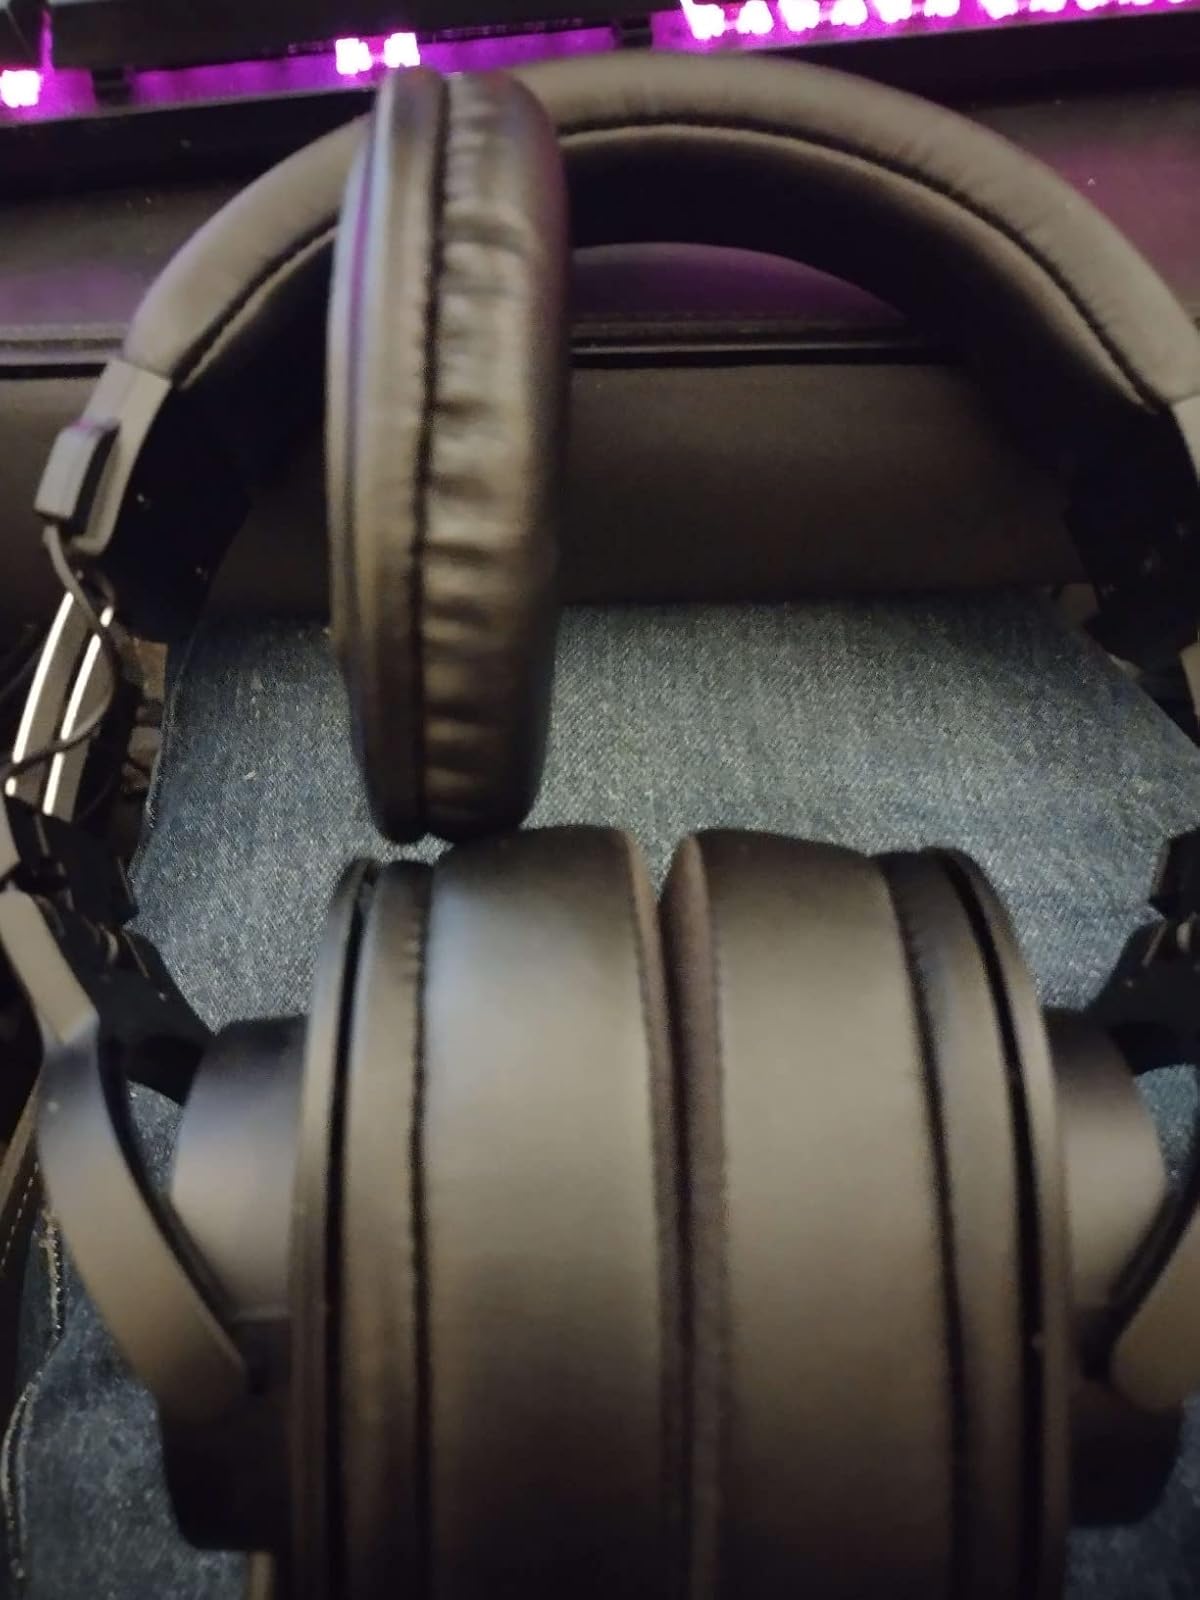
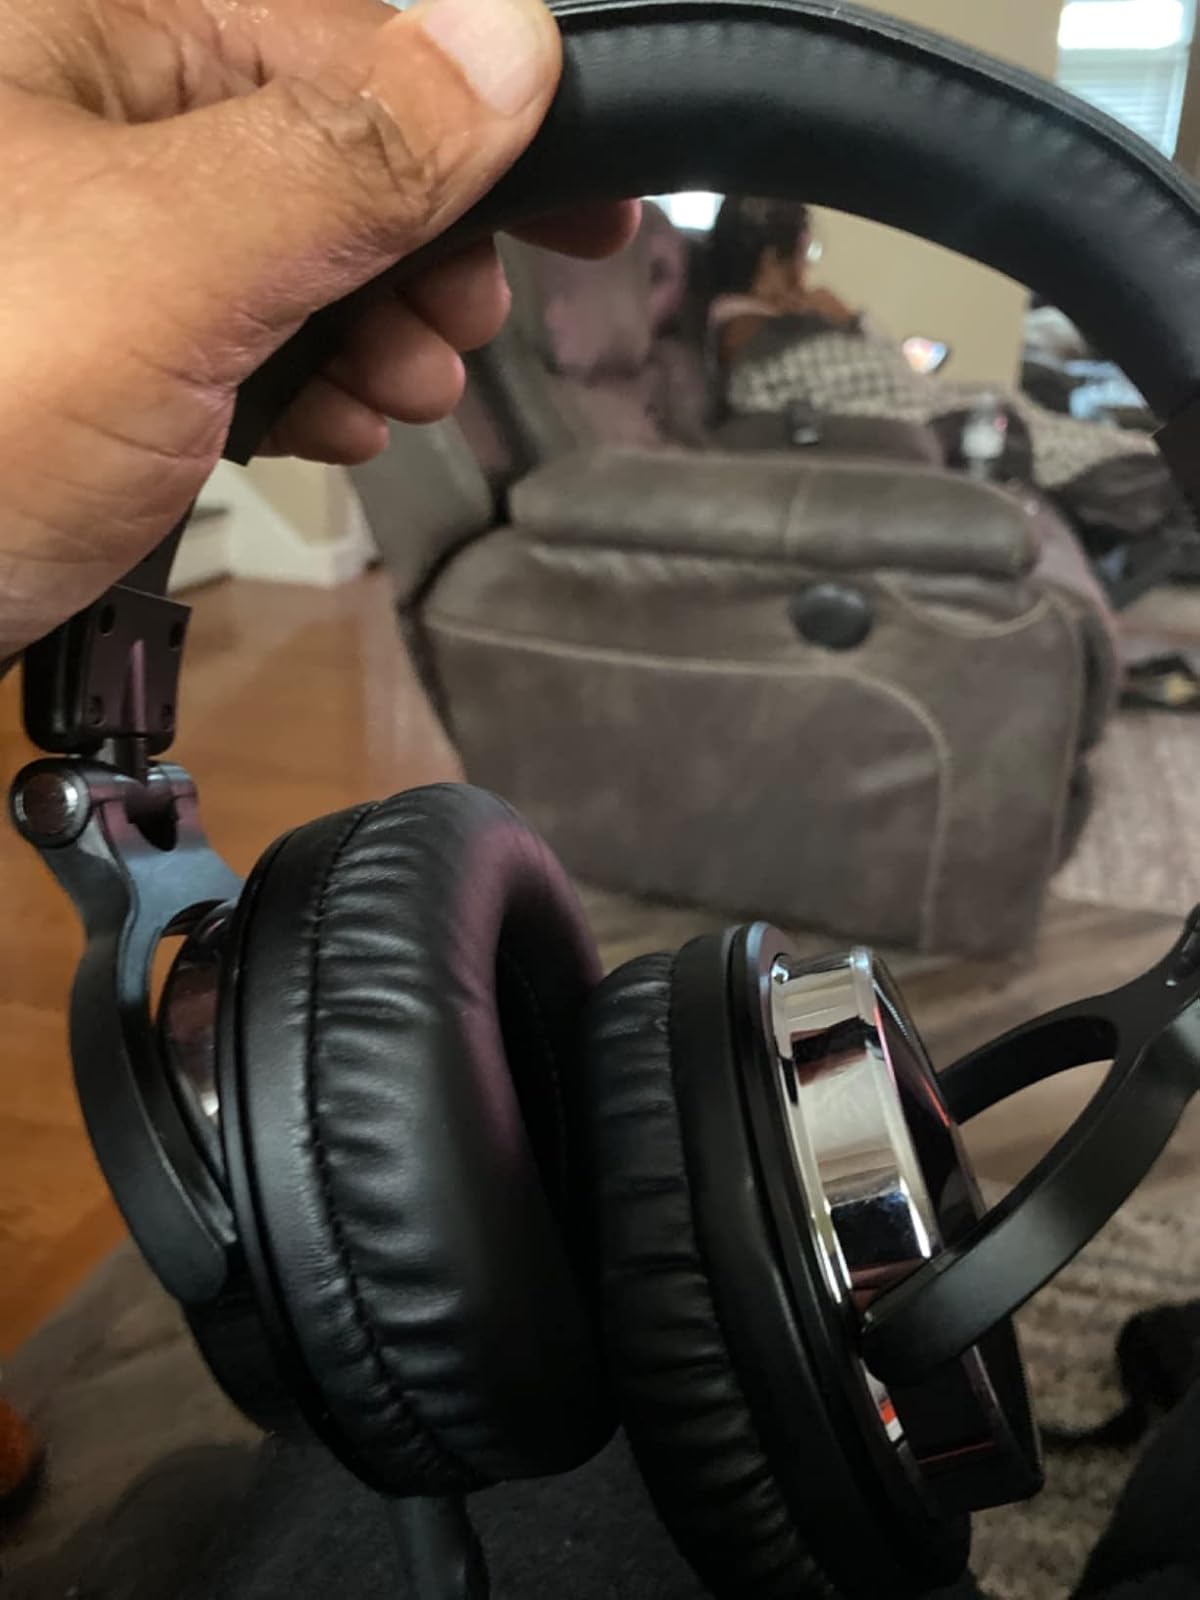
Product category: headphones
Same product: no